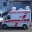
Label: ambulance